Anarchism in Iran

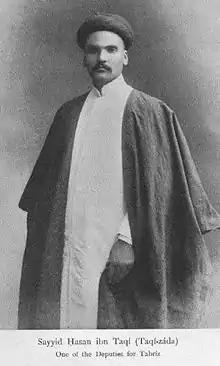
Hassan Taqizadeh, the assassin of Seyyed Abdollah Behbahani.

Leading a coalition of Social Democrats, Social Revolutionaries and the Dashnaks, Yeprem Khan managed to capture the city of Rasht and raised the red flag over the city, before going on to lead a guerrilla assault against Tehran. In Mashad, Azeri radicals overthrew the local royalist authorities and proclaimed the first socialist program in Iran: calling for the armed defense of the constitution and numerous social reforms. The constitutionalists soon won the civil war and forced the Shah into exile, replacing him with his son Ahmad Shah Qajar and re-establishing constitutionalist rule by the Majlis.